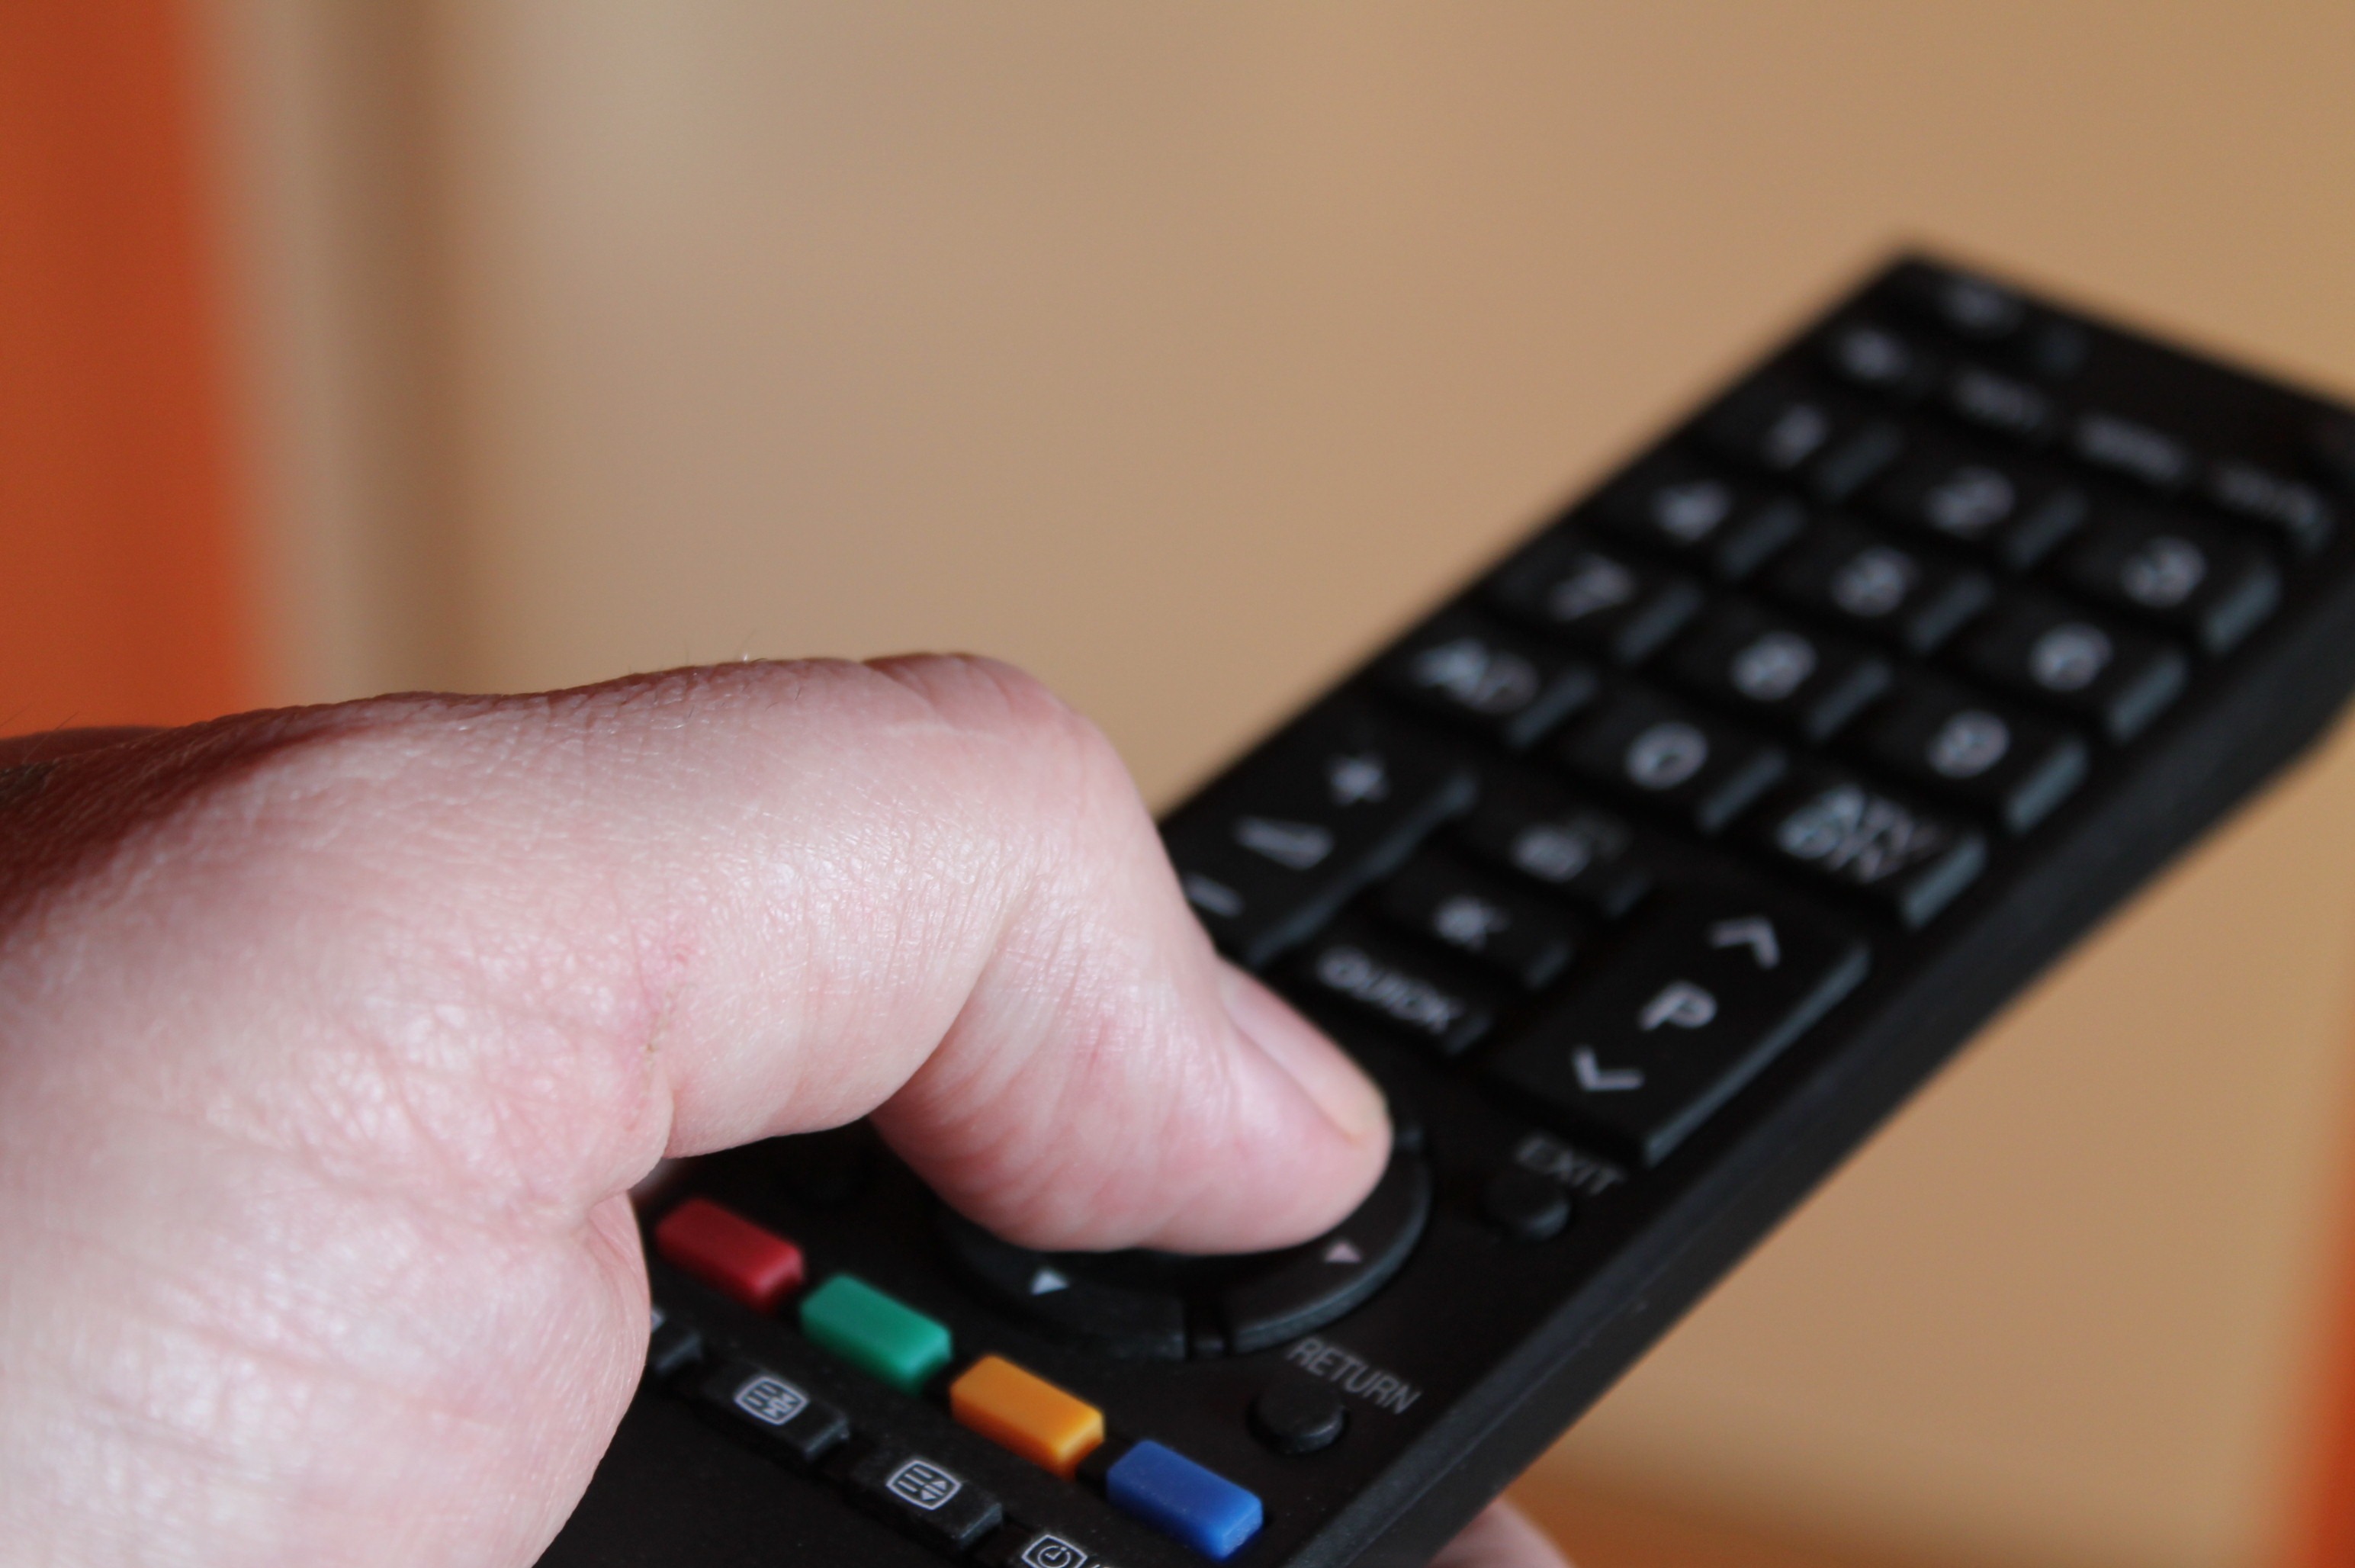
hand, technology, finger, gadget, tv, mobile phone, remote control, multimedia, computer keyboard, turn on